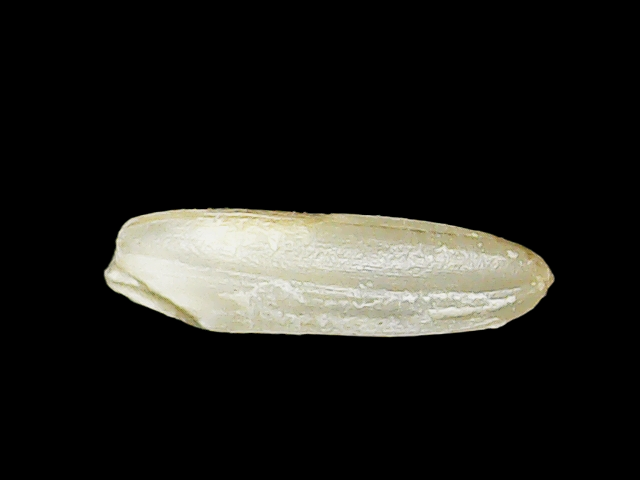
Rice variety: Binadhan17